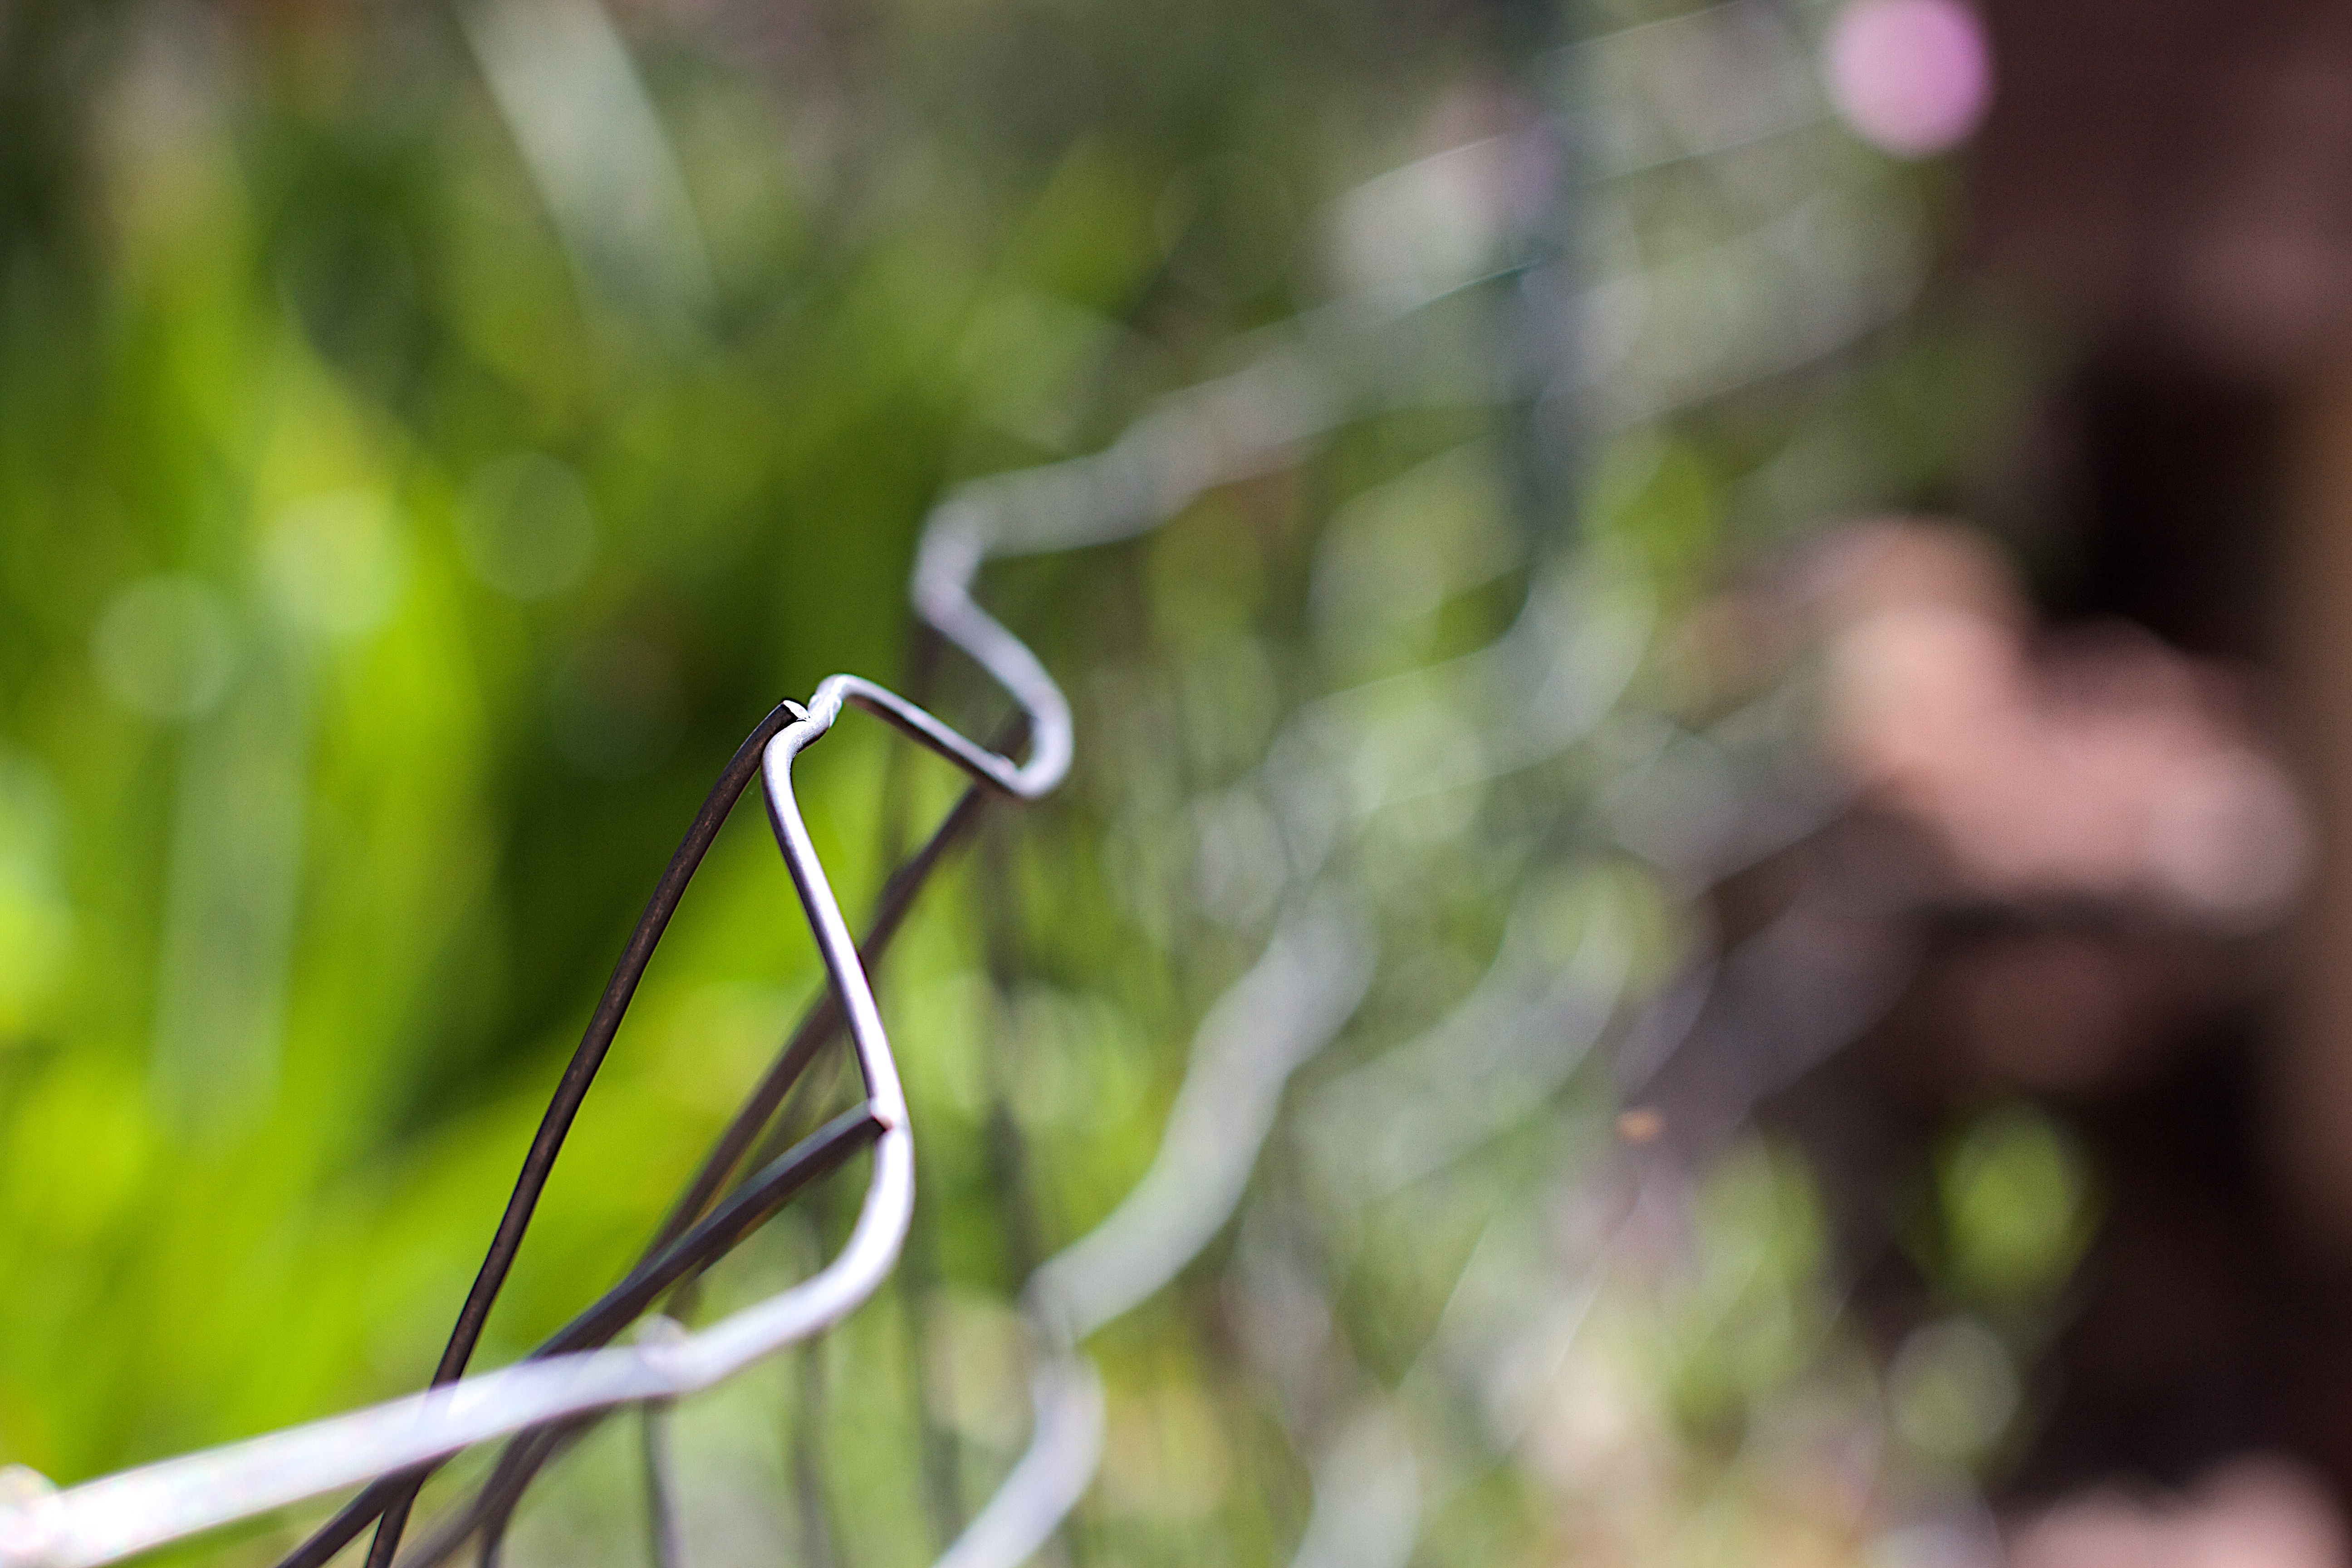
nature, grass, branch, light, fence, plant, photography, sunlight, leaf, flower, green, botany, flora, close up, macro photography, plant stem